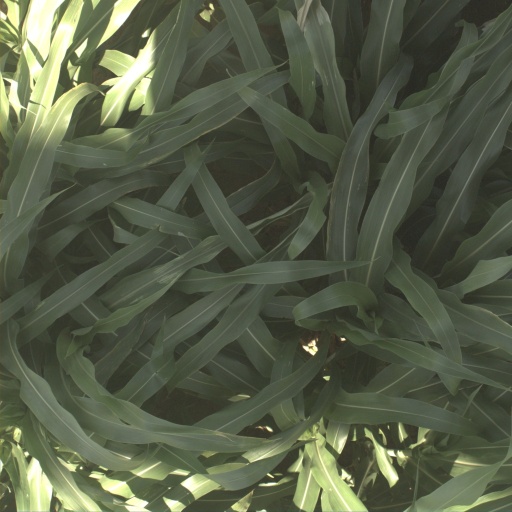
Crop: sorghum